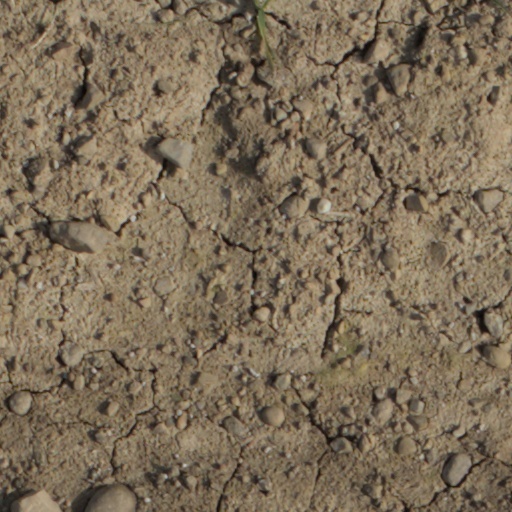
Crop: wheat